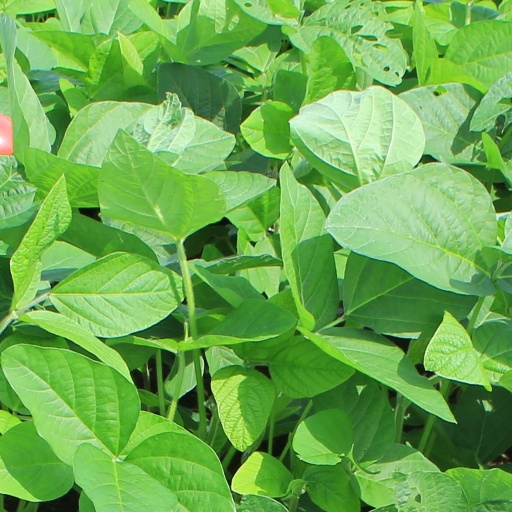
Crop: soybean